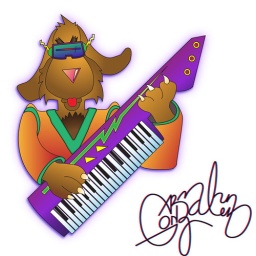
I colored in a doodle of a space dog with a keyboard guitar